Betterman (TV series)

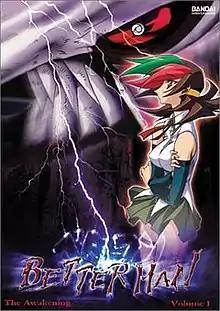
Cover art for the DVD release of the "Betterman" series by Bandai Entertainment

is a Japanese anime television series produced by Sunrise's internal "Studio 7" and JVC. It is a spinoff of "Brave" series' "GaoGaiGar", produced under the direction of Yoshitomo Yonetani and writer Hiroshi Yamaguchi. It aired on TV Tokyo from April 1, 1999 to September 30, 1999, and was the first anime to broadcast in , though it was letterboxed.